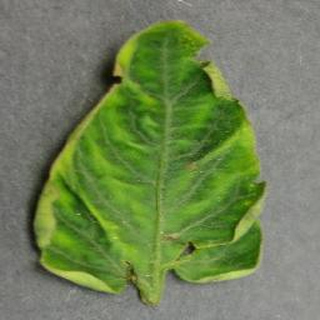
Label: tomato_yellow_leaf_curl_virus